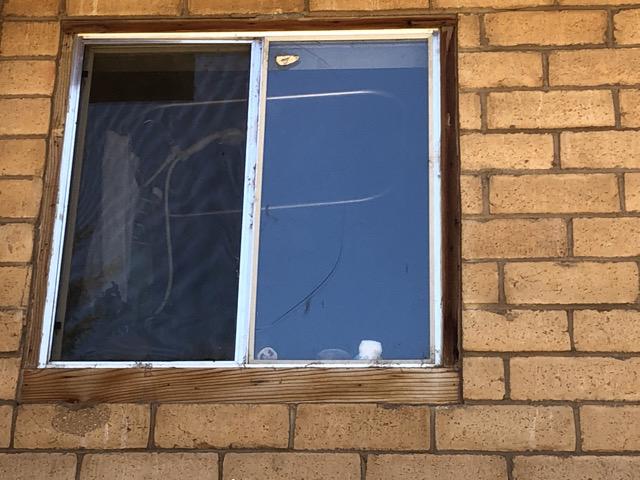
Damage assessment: affected